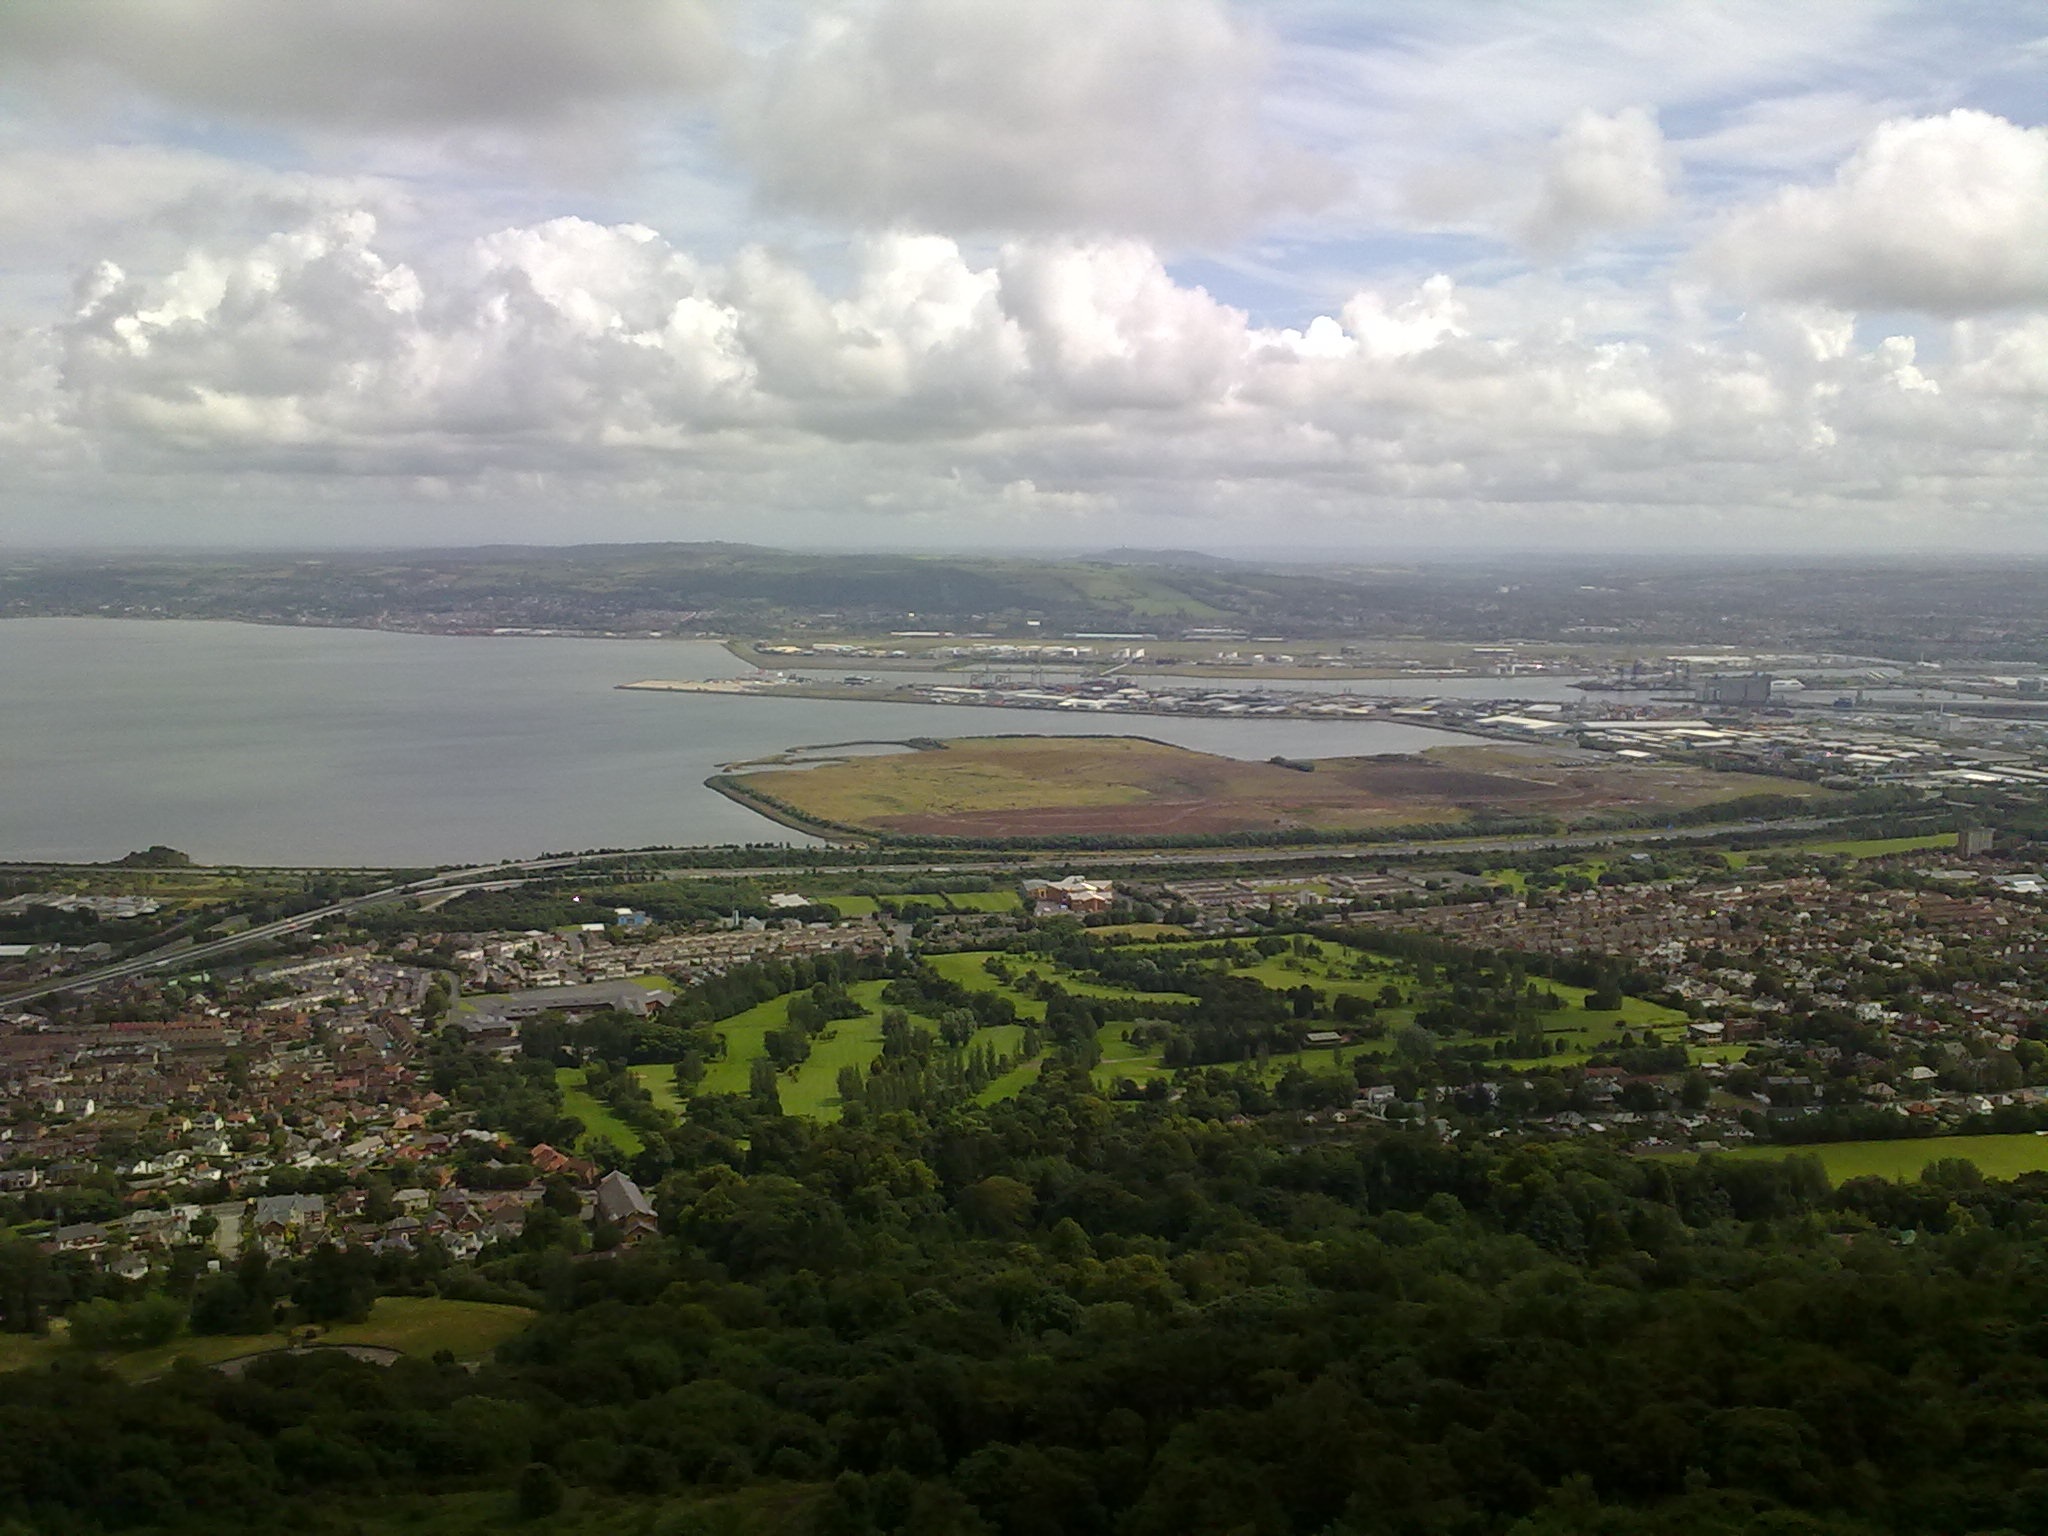
landscape, sea, coast, water, horizon, cloud, structure, sky, white, photography, cloudy, hill, city, urban, river, cityscape, panorama, tourist, europe, fluffy, industrial, reservoir, flora, plain, plants, greenery, geography, trees, uk, places, capital, skies, clouds, belfast, ireland, northern, islands, cities, irish, rural area, lands, bird's eye view, aerial photography, atmospheric phenomenon, atmosphere of earth, sport venue